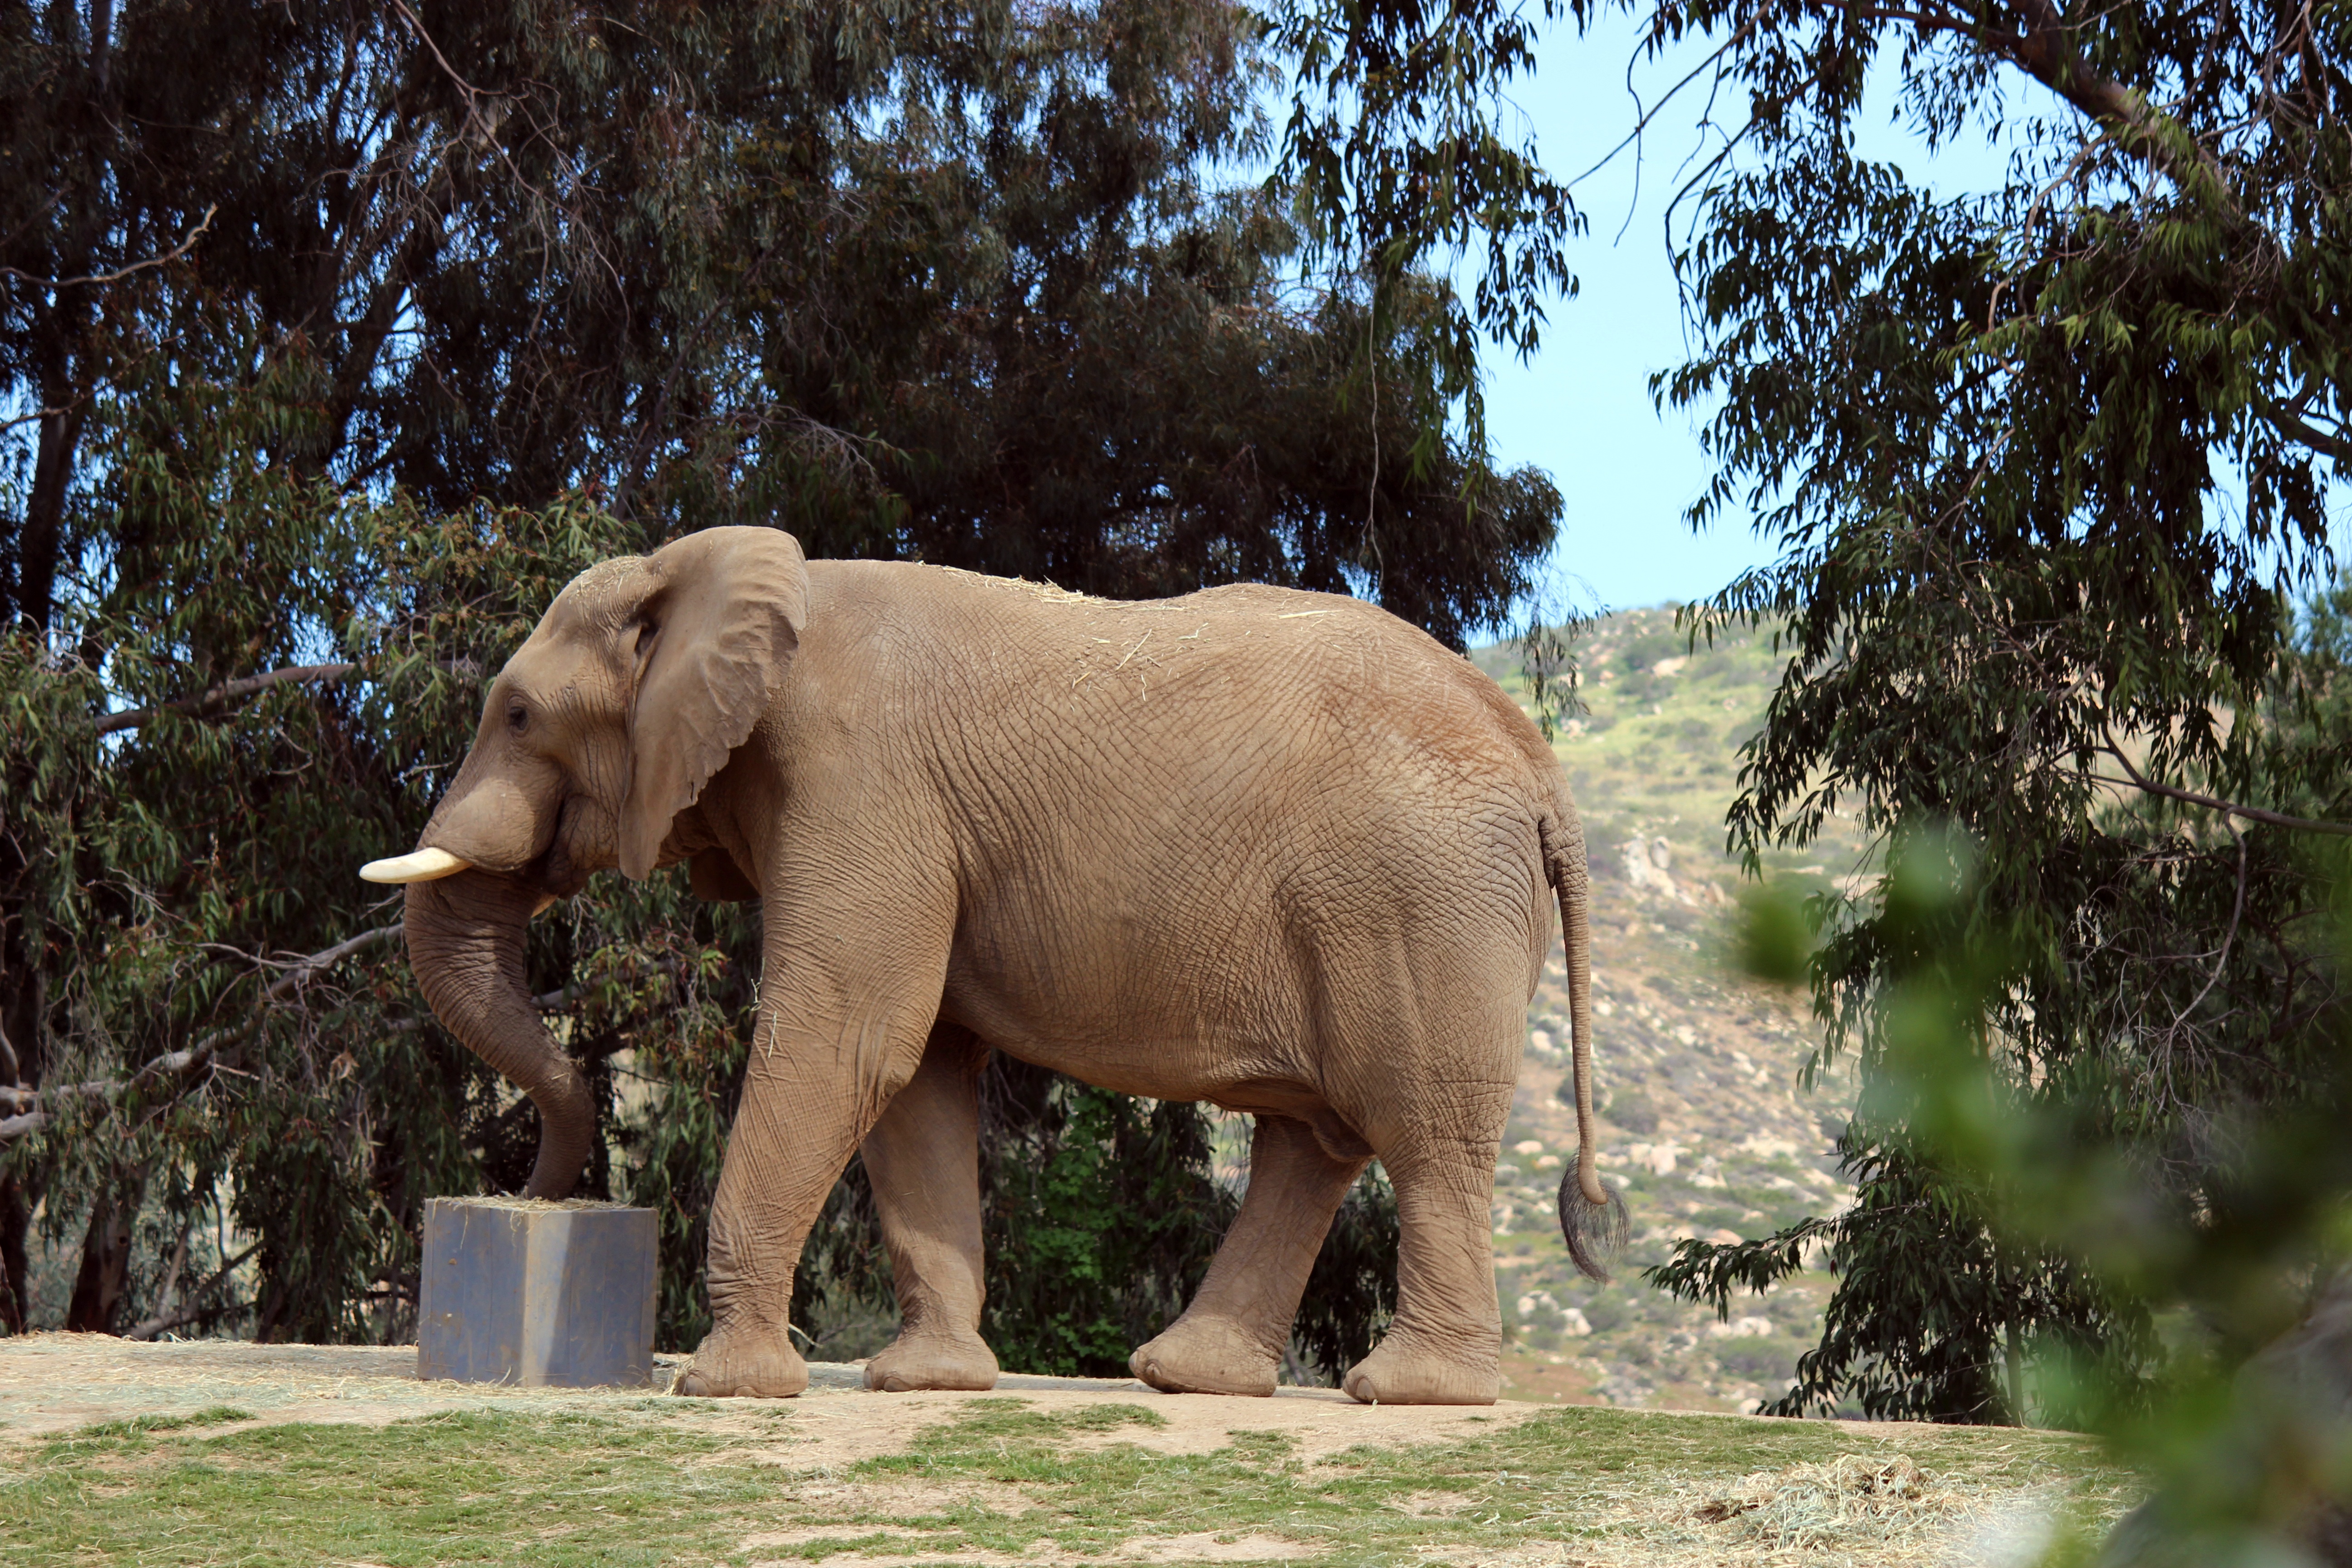
animal, wildlife, wild, zoo, mammal, fauna, elephant, safari, indian elephant, african elephant, elephants and mammoths